United Nations Security Council Resolution 1966

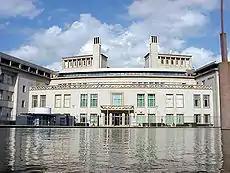
Front view of the ICTY building

United Nations Security Council Resolution 1966, adopted on December 22, 2010, after recalling resolutions 827 (1993) and 955 (1994), the Council established a residual mechanism to conclude the remaining tasks of the International Criminal Tribunals for Rwanda (ICTR) and former Yugoslavia (ICTY). It was the final Security Council resolution adopted in 2010.